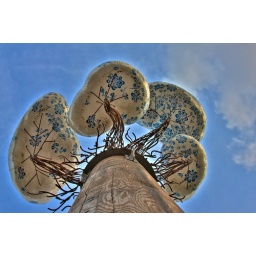
Shot of a piece of Mushroom art on top of a telephone pole in the heart of Ballard, WA.